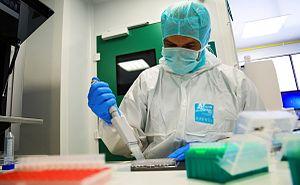
Prélèvement biologique
L'Institut de recherche criminelle de la Gendarmerie nationale est une unité de la Gendarmerie nationale française, chargée des aspects scientifiques des investigations, avec pour missions :